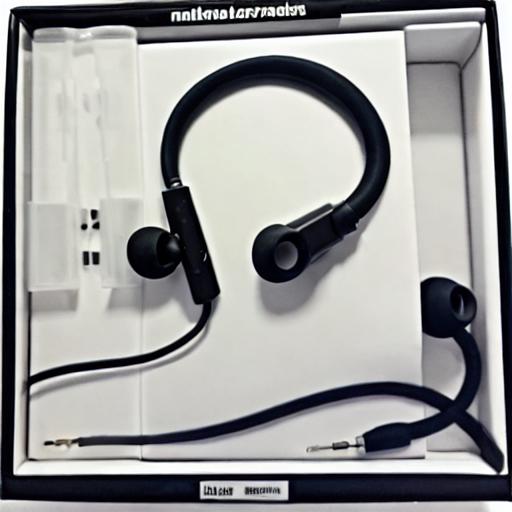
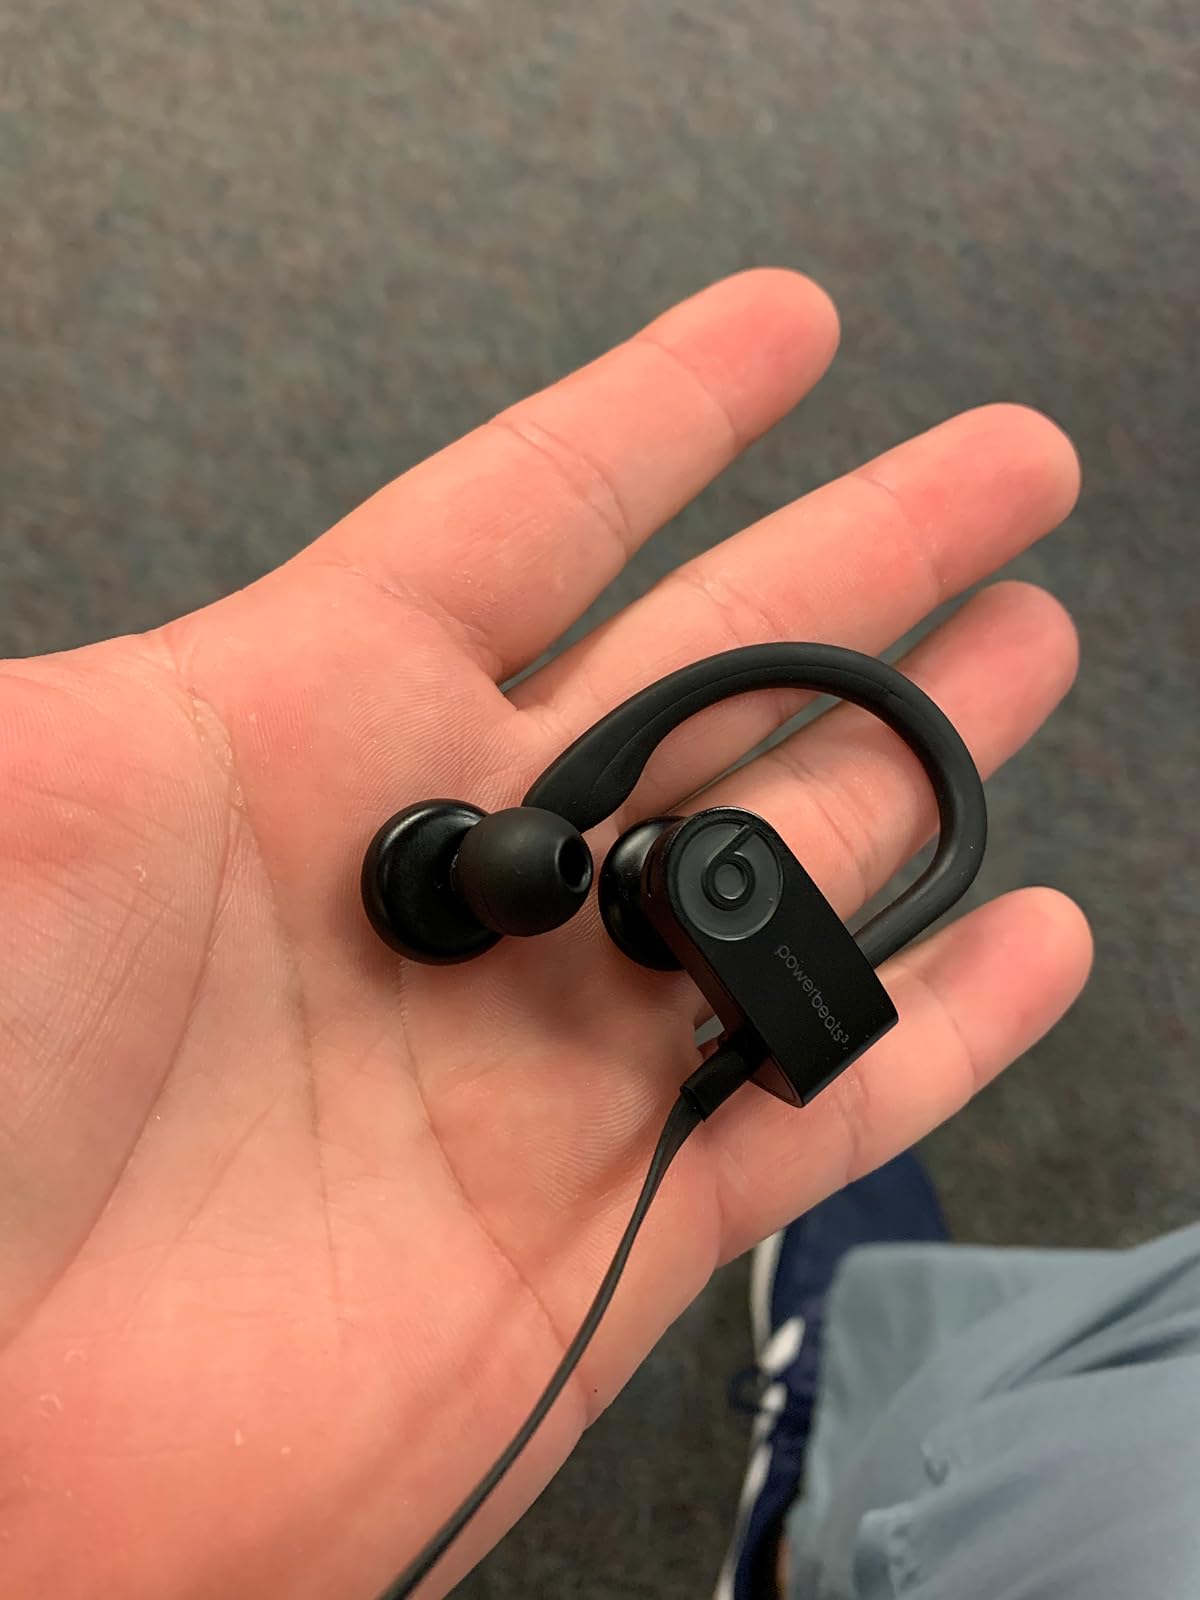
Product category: headphones
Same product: no